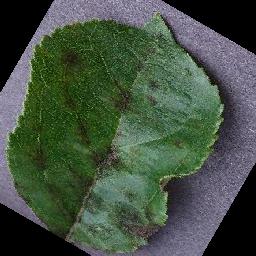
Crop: apple
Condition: scab